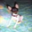
Label: dog